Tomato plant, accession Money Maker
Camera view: tilt-top (135 deg); turntable rotation: 240 degrees
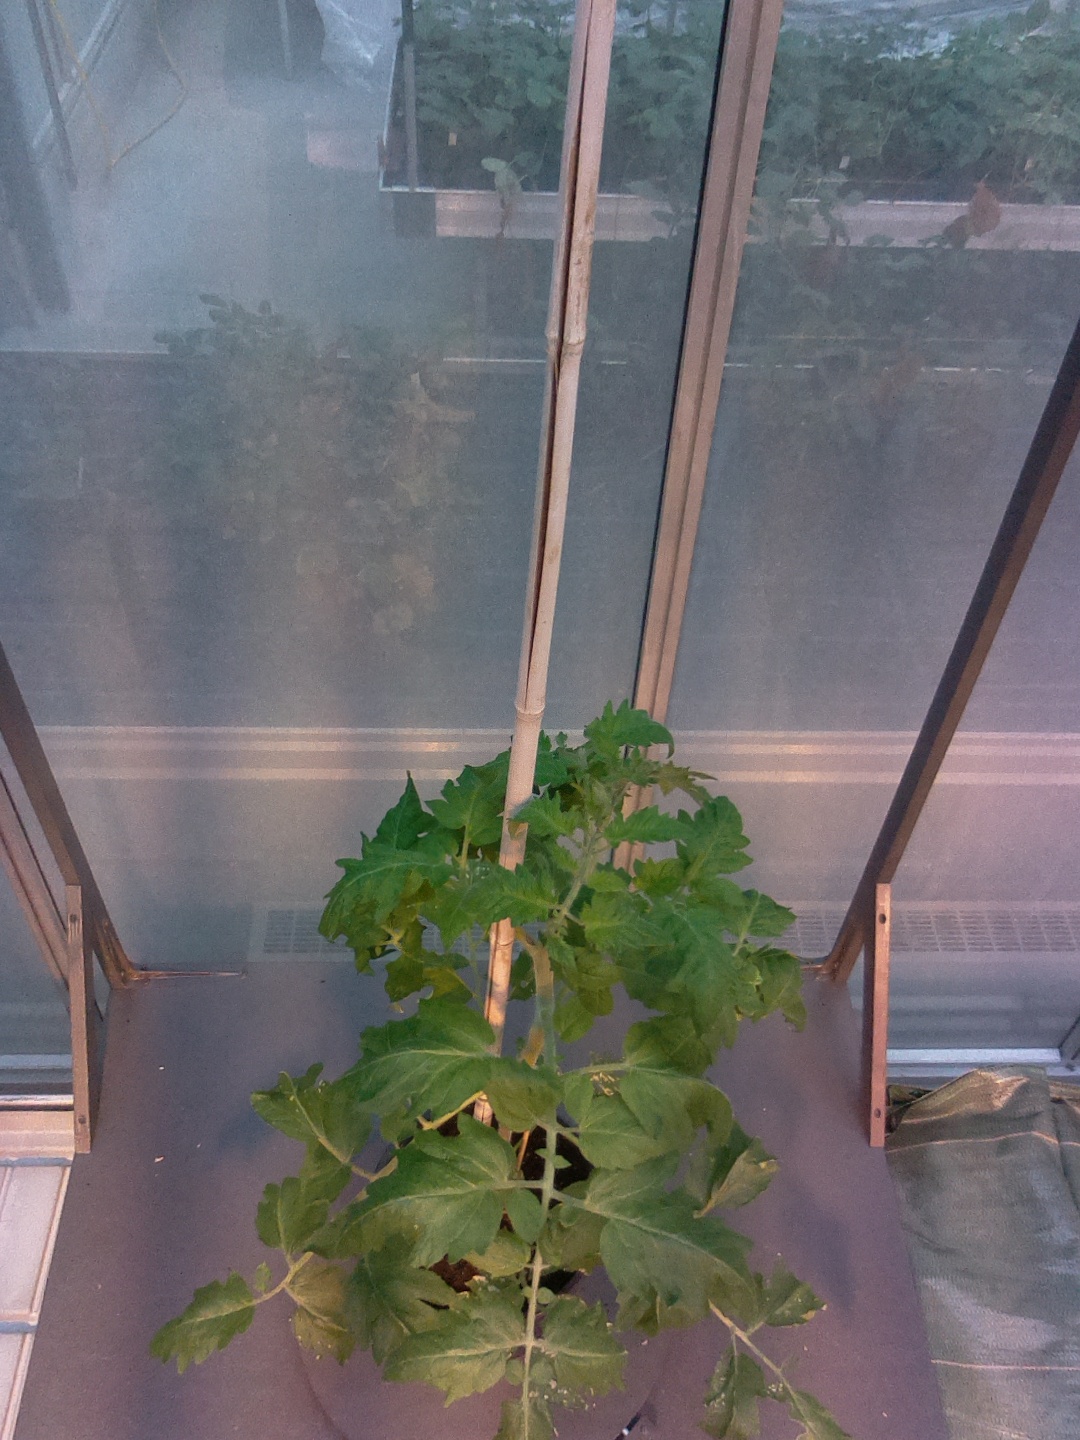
BBCH growth stage 55: 5 inflorescences visible